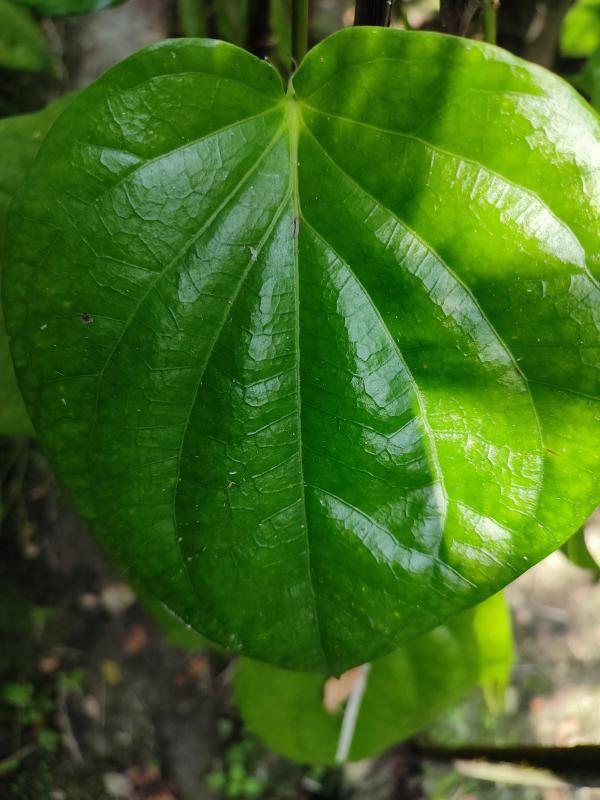
Label: Healthy_Leaf